Giorgio Jackson

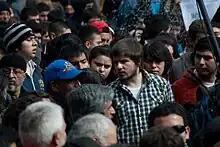
Jackson in a student march.

In 2008, Jackson joined the center-left student movement New University Action (NAU). As president of the Student Federation of the Catholic University, he was one of the main leaders of the student movement during 2011 along with the president of the Student Federation of the University of Chile, Camila Vallejo, and the president of the Federation of Students of the University of Santiago de Chile, Camilo Ballesteros. In his role as spokesperson of the Confederation of Students of Chile (Confech), Jackson was one of the most critical of the proposals of the government of Sebastián Piñera.